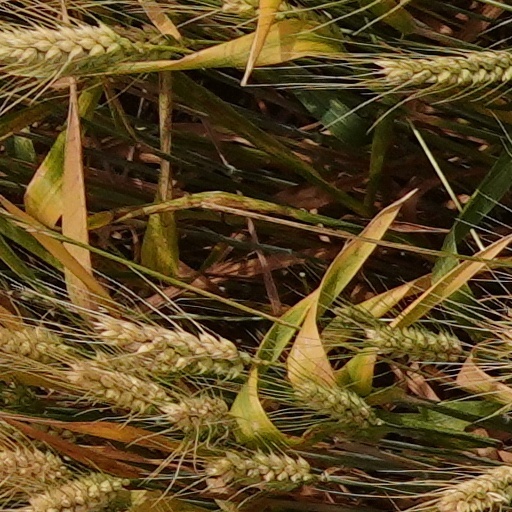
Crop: wheat